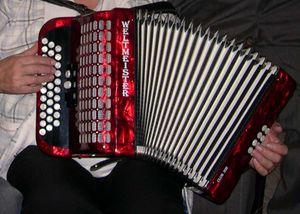
L'accordéon est un instrument de musique à vent de la famille des bois. Le nom d'accordéon regroupe une famille d'instruments à clavier, polyphonique, utilisant des anches libres excitées par un vent variable fourni par le soufflet actionné par le musicien. Ces différents instruments peuvent être de factures très différentes.